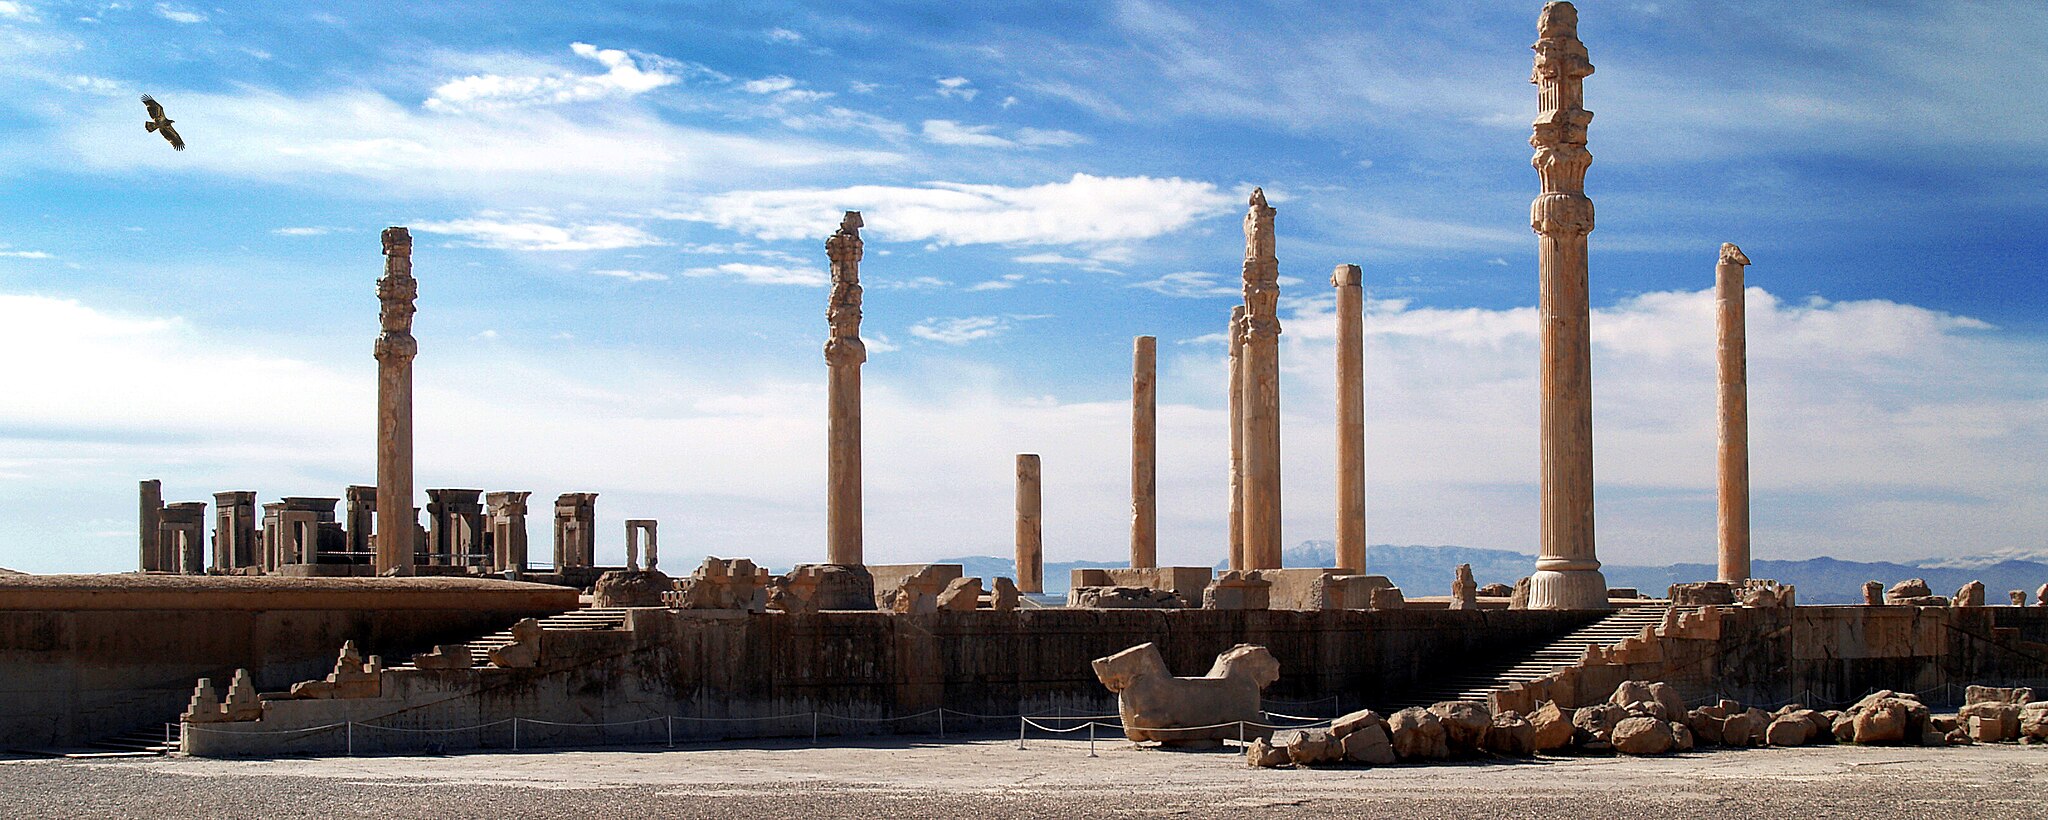
Title: Persepolis16. Iran
Date: 2007-02-09 10:22:33
Categories: Self-published work, Cultural heritage monuments in Iran with known IDs, Uploaded via Campaign:wlm-ir, Images from Wiki Loves Monuments in Marvdasht, 2007 in Persepolis, Iran photographs taken on 2007-02-09, Images from Wiki Loves Monuments 2020, Images from Wiki Loves Monuments 2020 in Iran, Apadana northern stairs, Remote views of Tachara